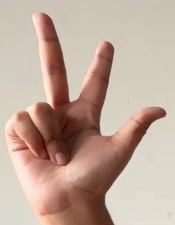
ASL sign: 3